U.S. Route 60

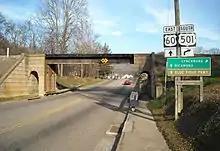
US 60 in Buena Vista, Virginia

It then enters the county seat of Socorro, where it meets Interstate 25. US 60 heads north, beginning a concurrency with the Interstate.